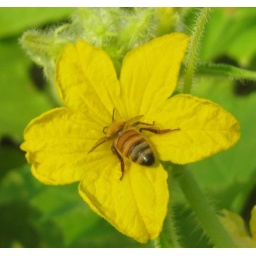
Bees, flowers and fruit from Rooftop Farms in Greepoint, Brooklyn. July, 2009